Iğdır

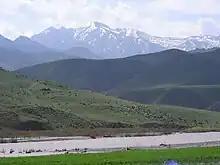
Nature in Iğdır

Iğdır has a continental semi-arid climate (Köppen: "BSk," Trewartha: "BS") with hot, dry summers and cold, snowy winters. Iğdır is the driest city in Turkey, averaging of precipitation per year.